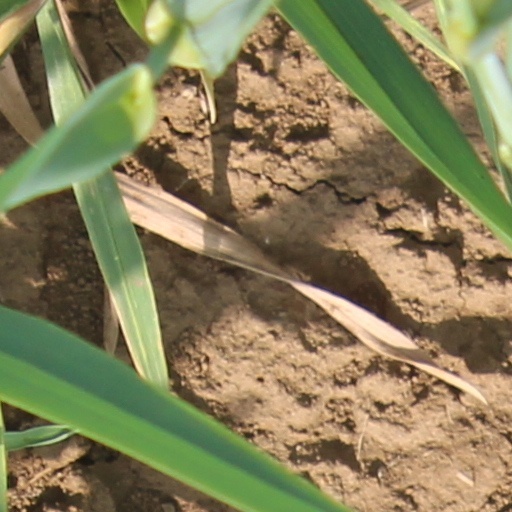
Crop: wheat